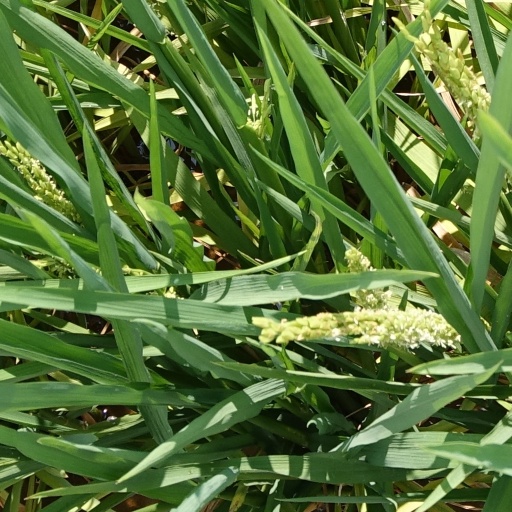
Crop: rice